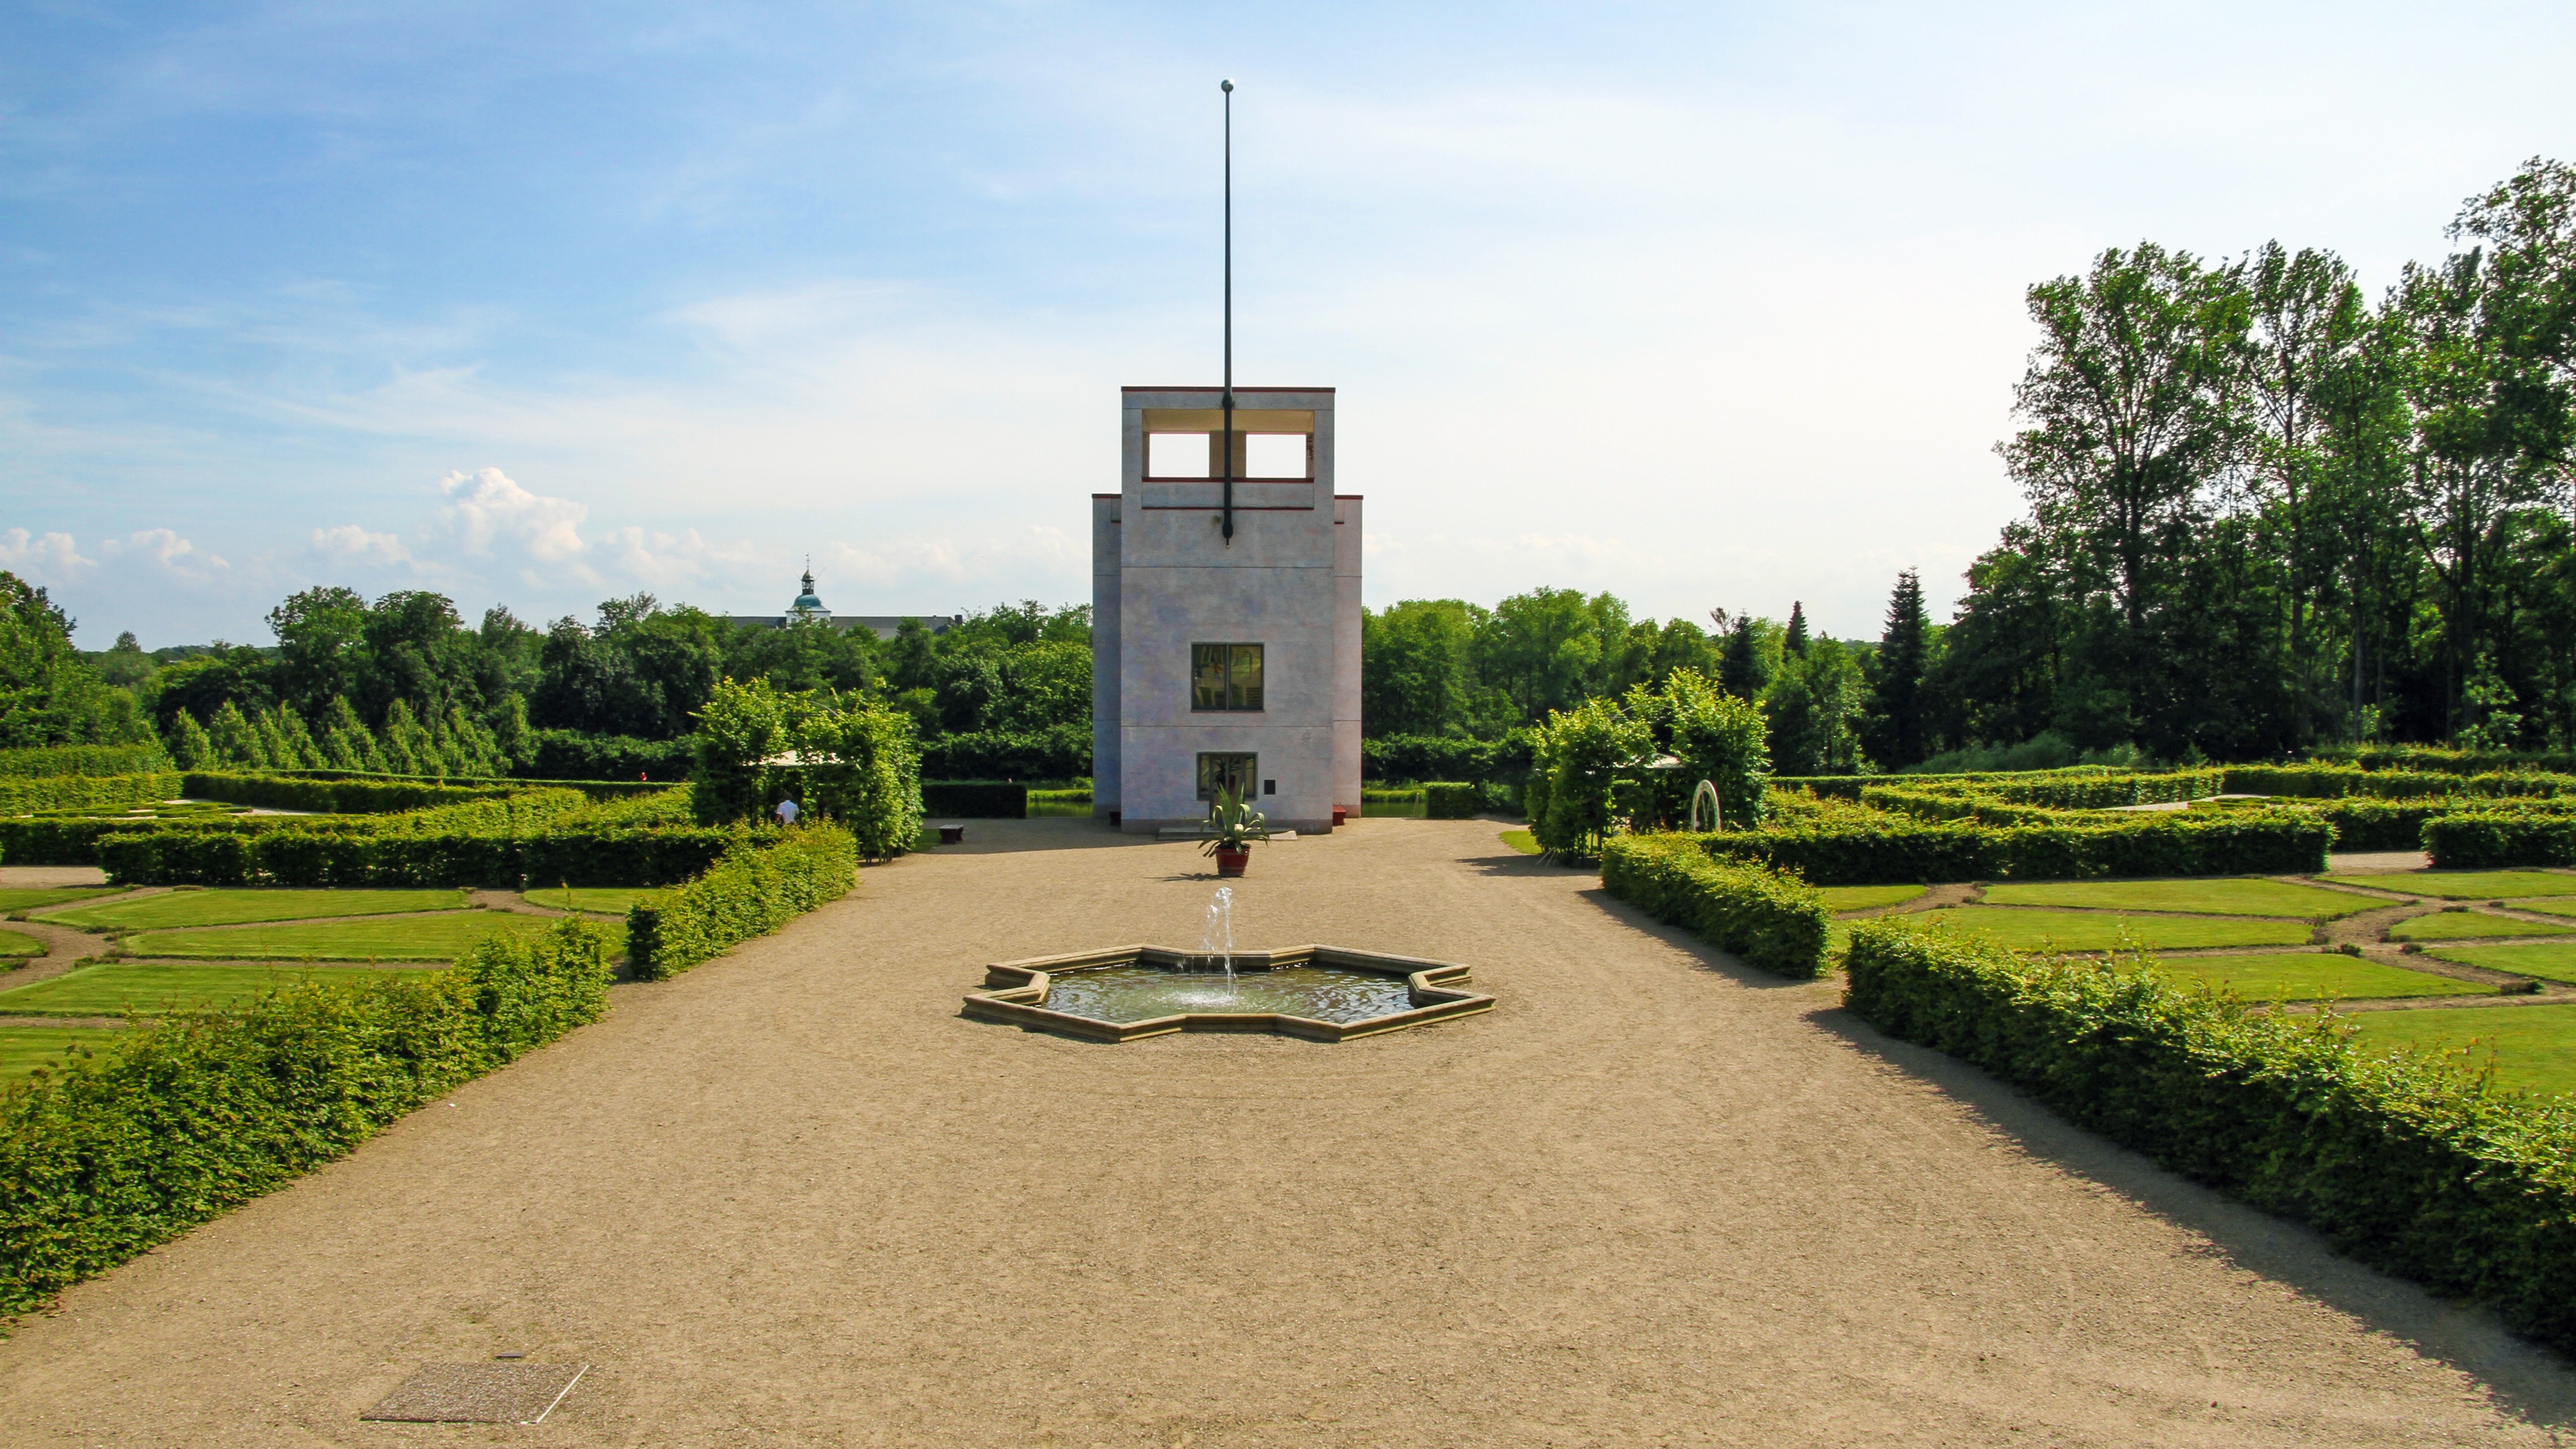
structure, lawn, monument, memorial, estate, rural area, schleswig, residential area, gottorf castle, globushaus, gottorf globe, new plant garden